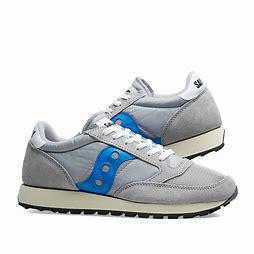
Brand: Saucony
Model: Jazz Original